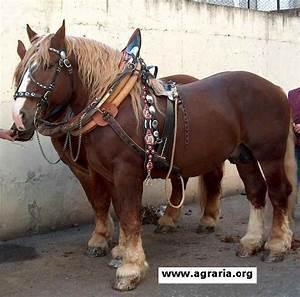
horse